Bivariate analysis

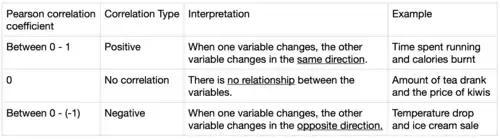

The least squares regression line is a method in simple linear regression for modeling the linear relationship between two variables, and it serves as a tool for making predictions based on new values of the independent variable. The calculation is based on the method of the least squares criterion. The goal is to minimize the sum of the squared vertical distances (residuals) between the observed y-values and the corresponding predicted y-values of each data point.